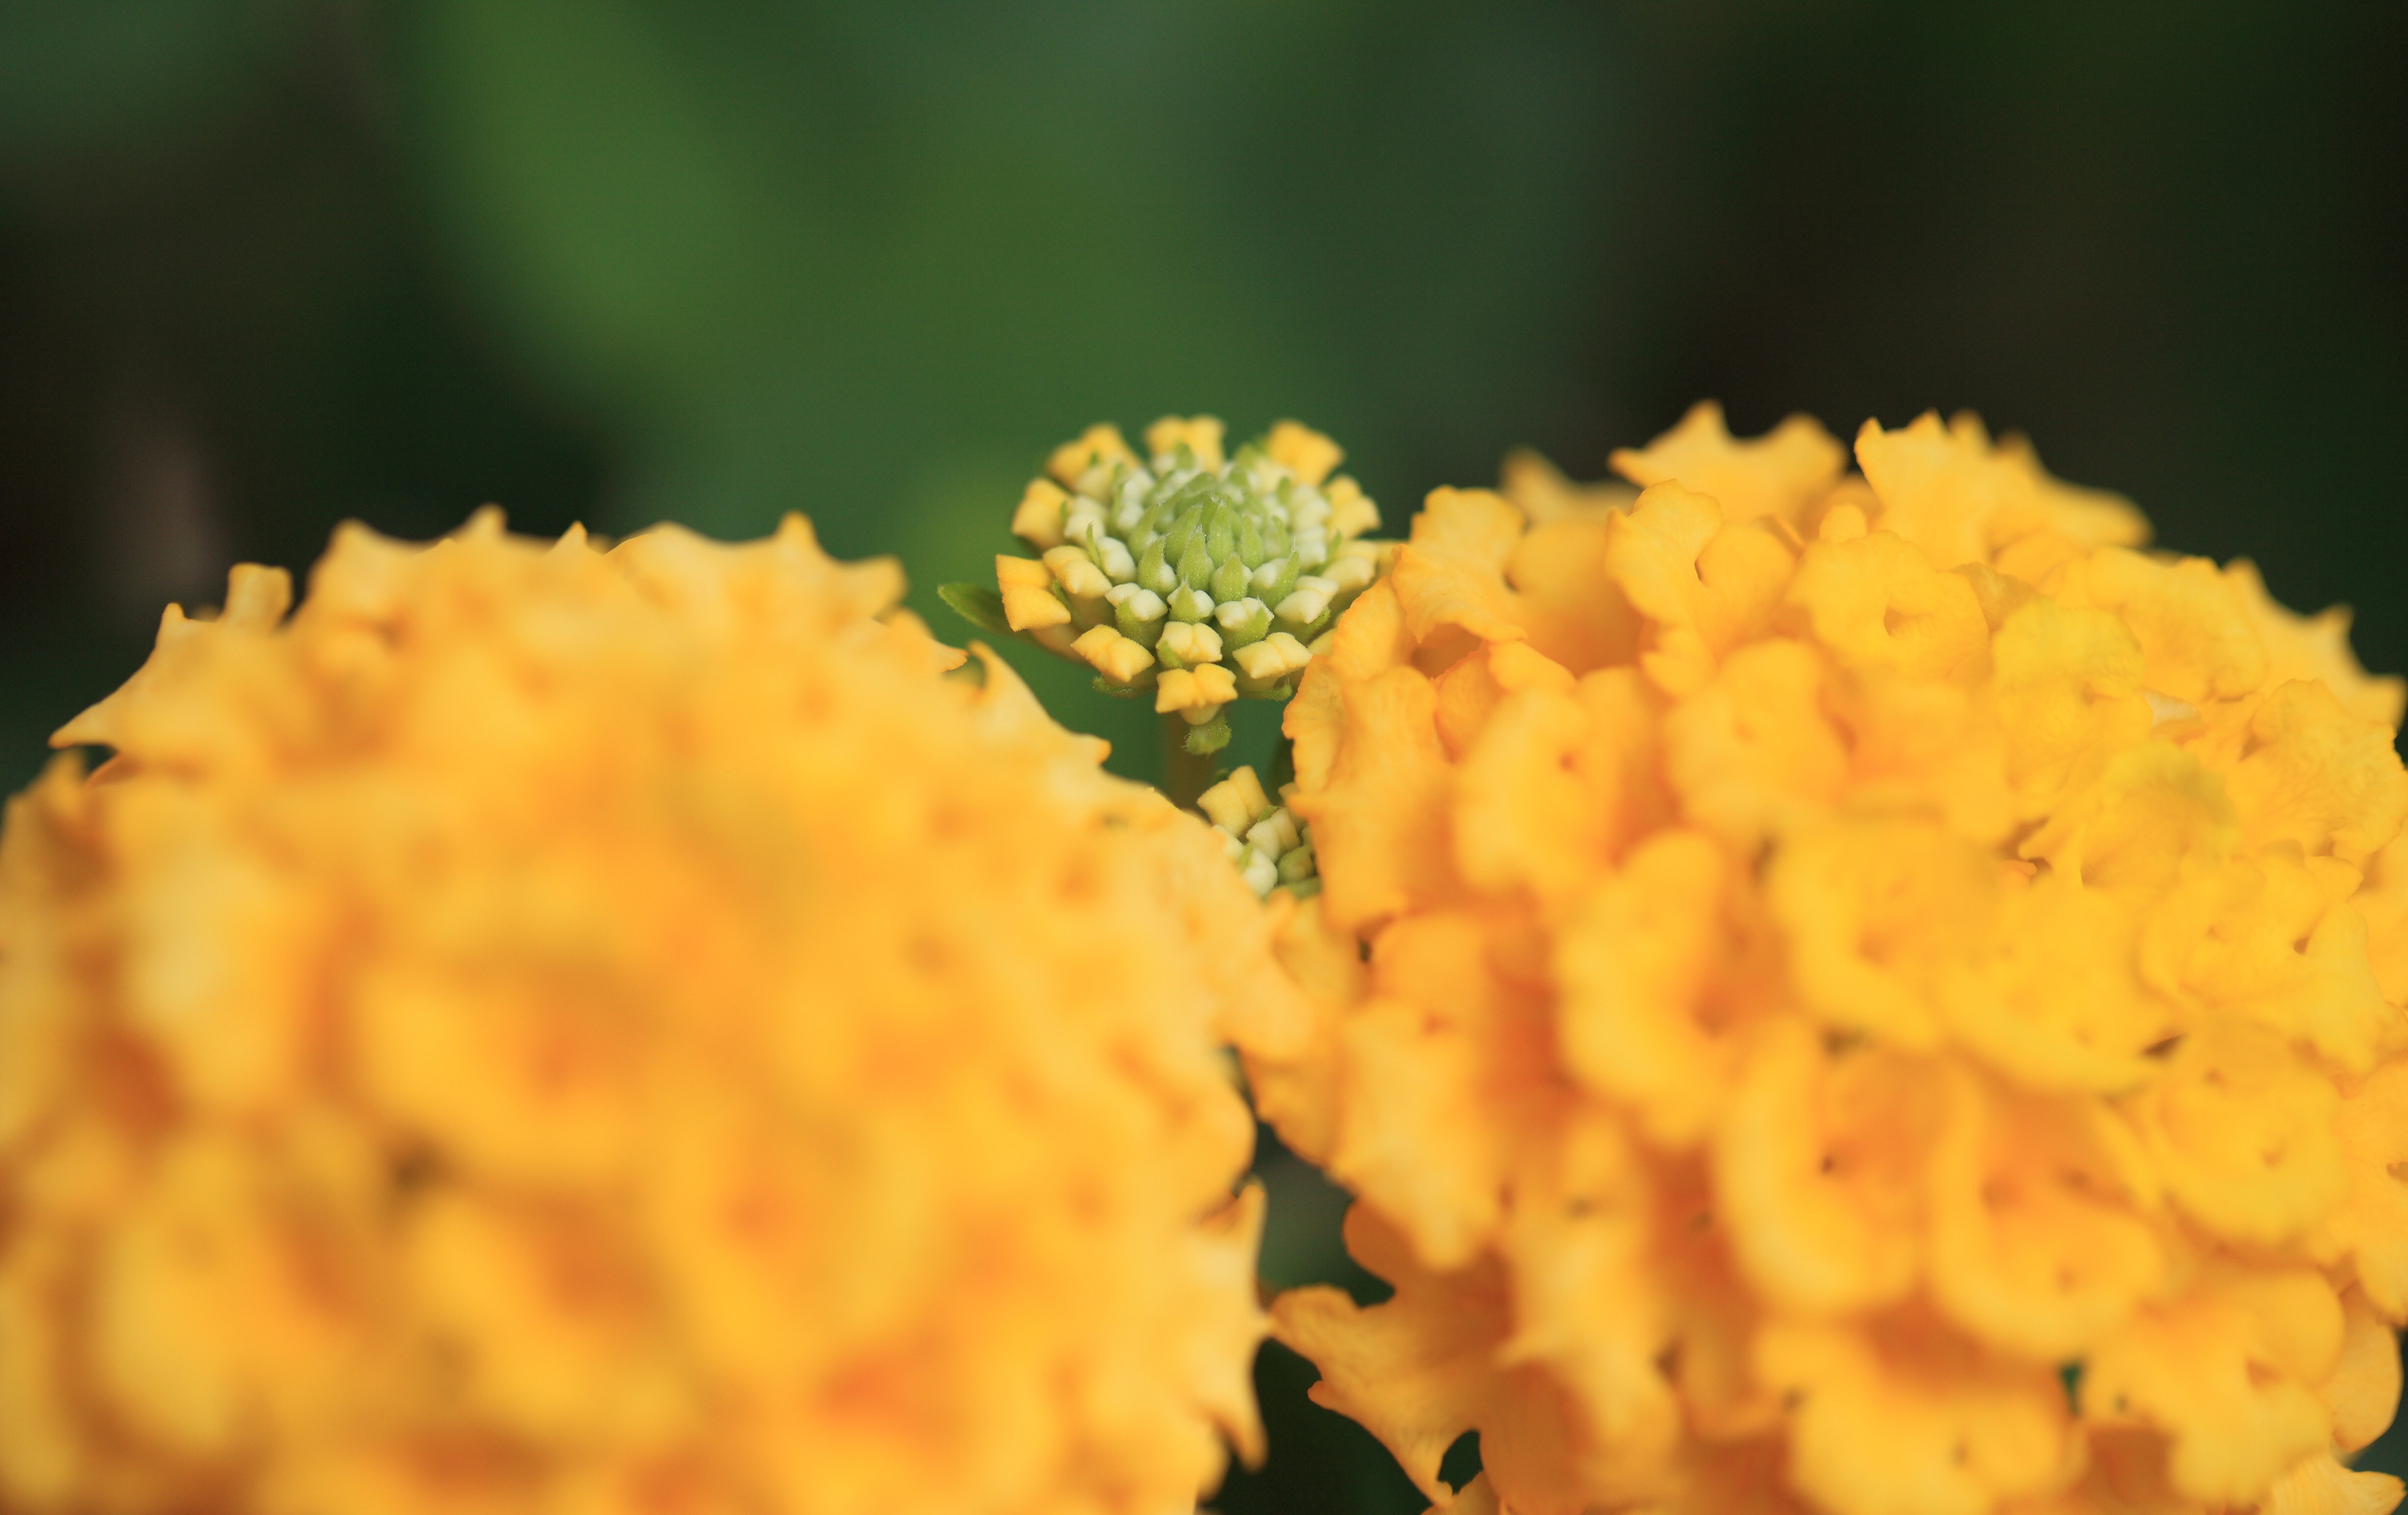
plant, leaf, flower, petal, pollen, high, produce, park, yellow, flora, close up, tochigi, 5d, hires, camara, markii, hi, res, resolution, mooka, igashira, lantana, macro photography, flowering plant, land plant